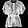
Label: Shirt